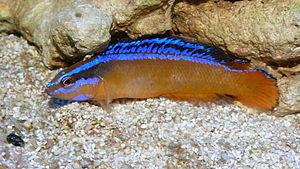
Pseudochromis est un genre de poissons de la famille des Pseudochromidae. Ce genre a été décrit pour la première fois en 1835 par Eduard Rüppell, avec la description de Pseudochromis olivaceus. Le genre, ainsi que la famille, a été révisé en 2004 par Anthony C. Gill. Au terme de sa recension, il comptait 71 espèces, un certain nombre restant à décrire ou l'ayant été depuis.